Olaf Bryn

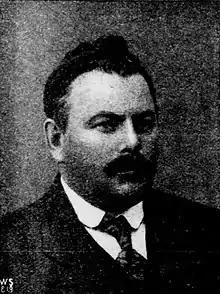

Olaf Bryn (9 June 1872 – 8 October 1948) was a Norwegian farmer and politician for the Conservative Party.